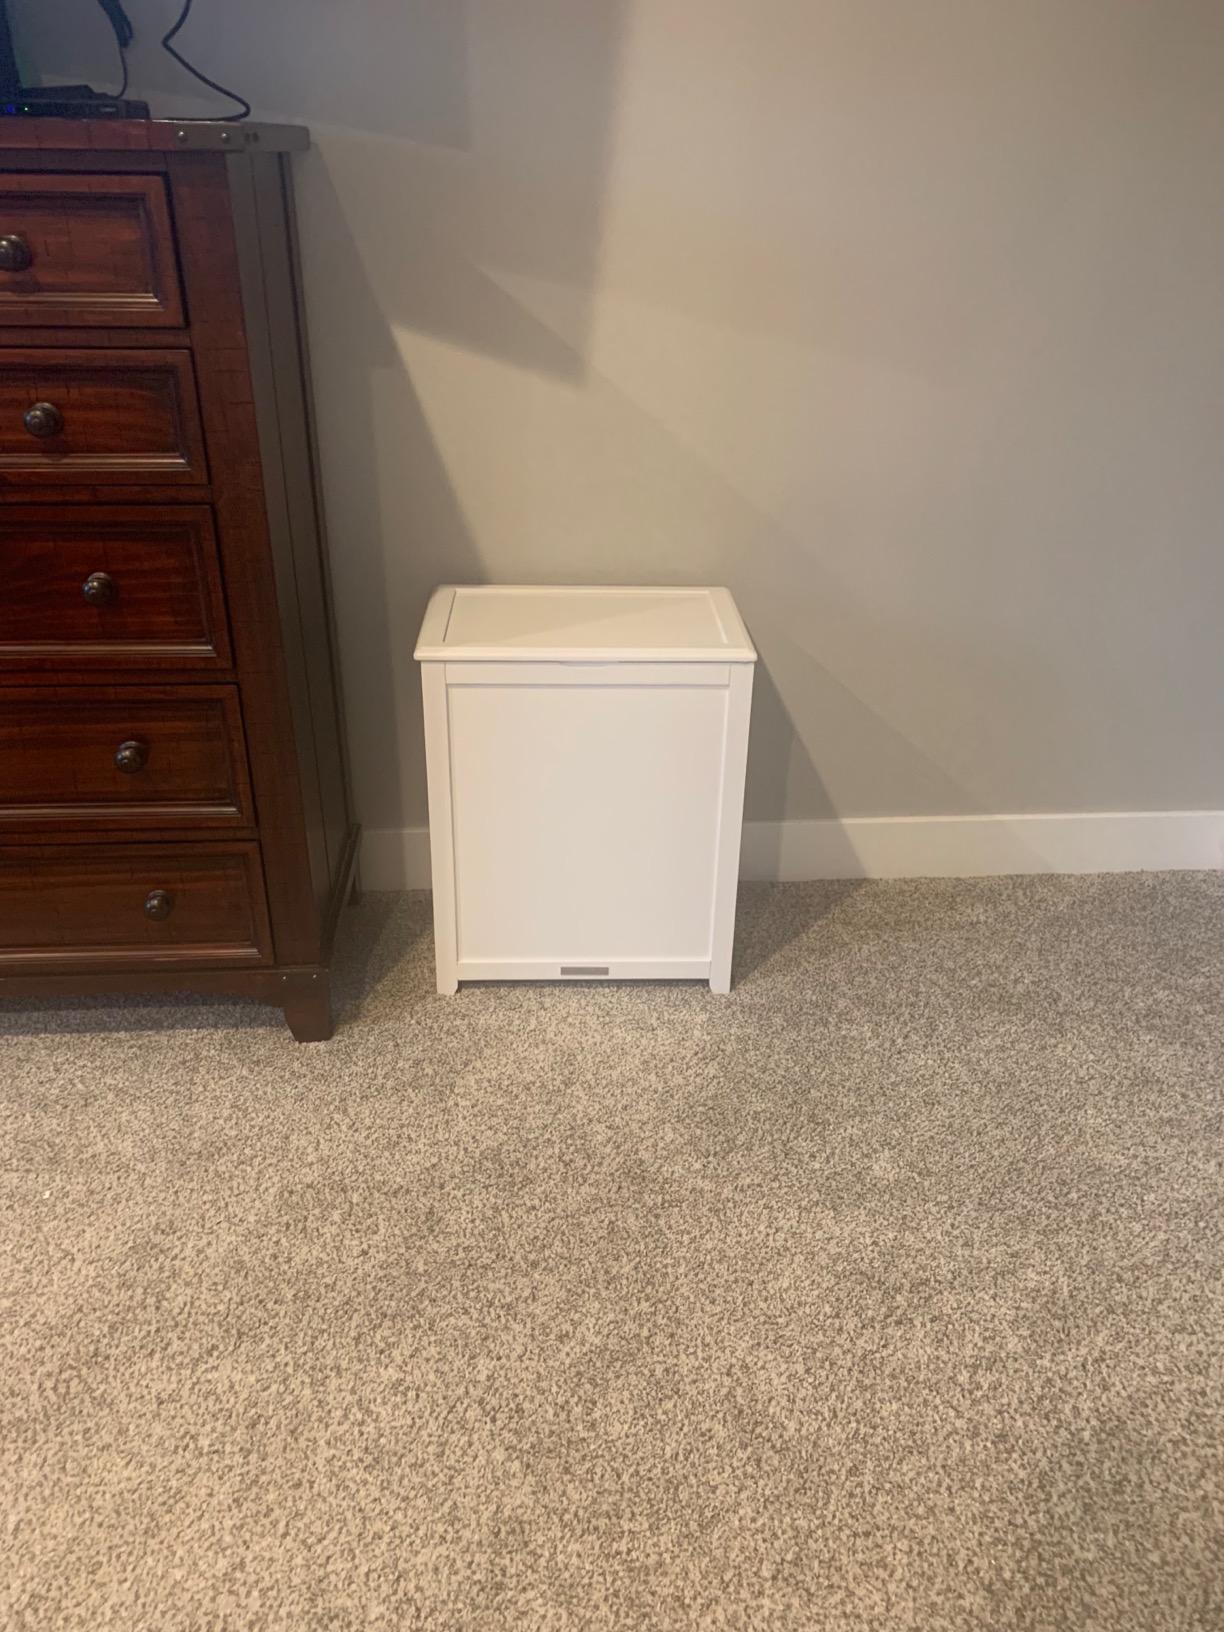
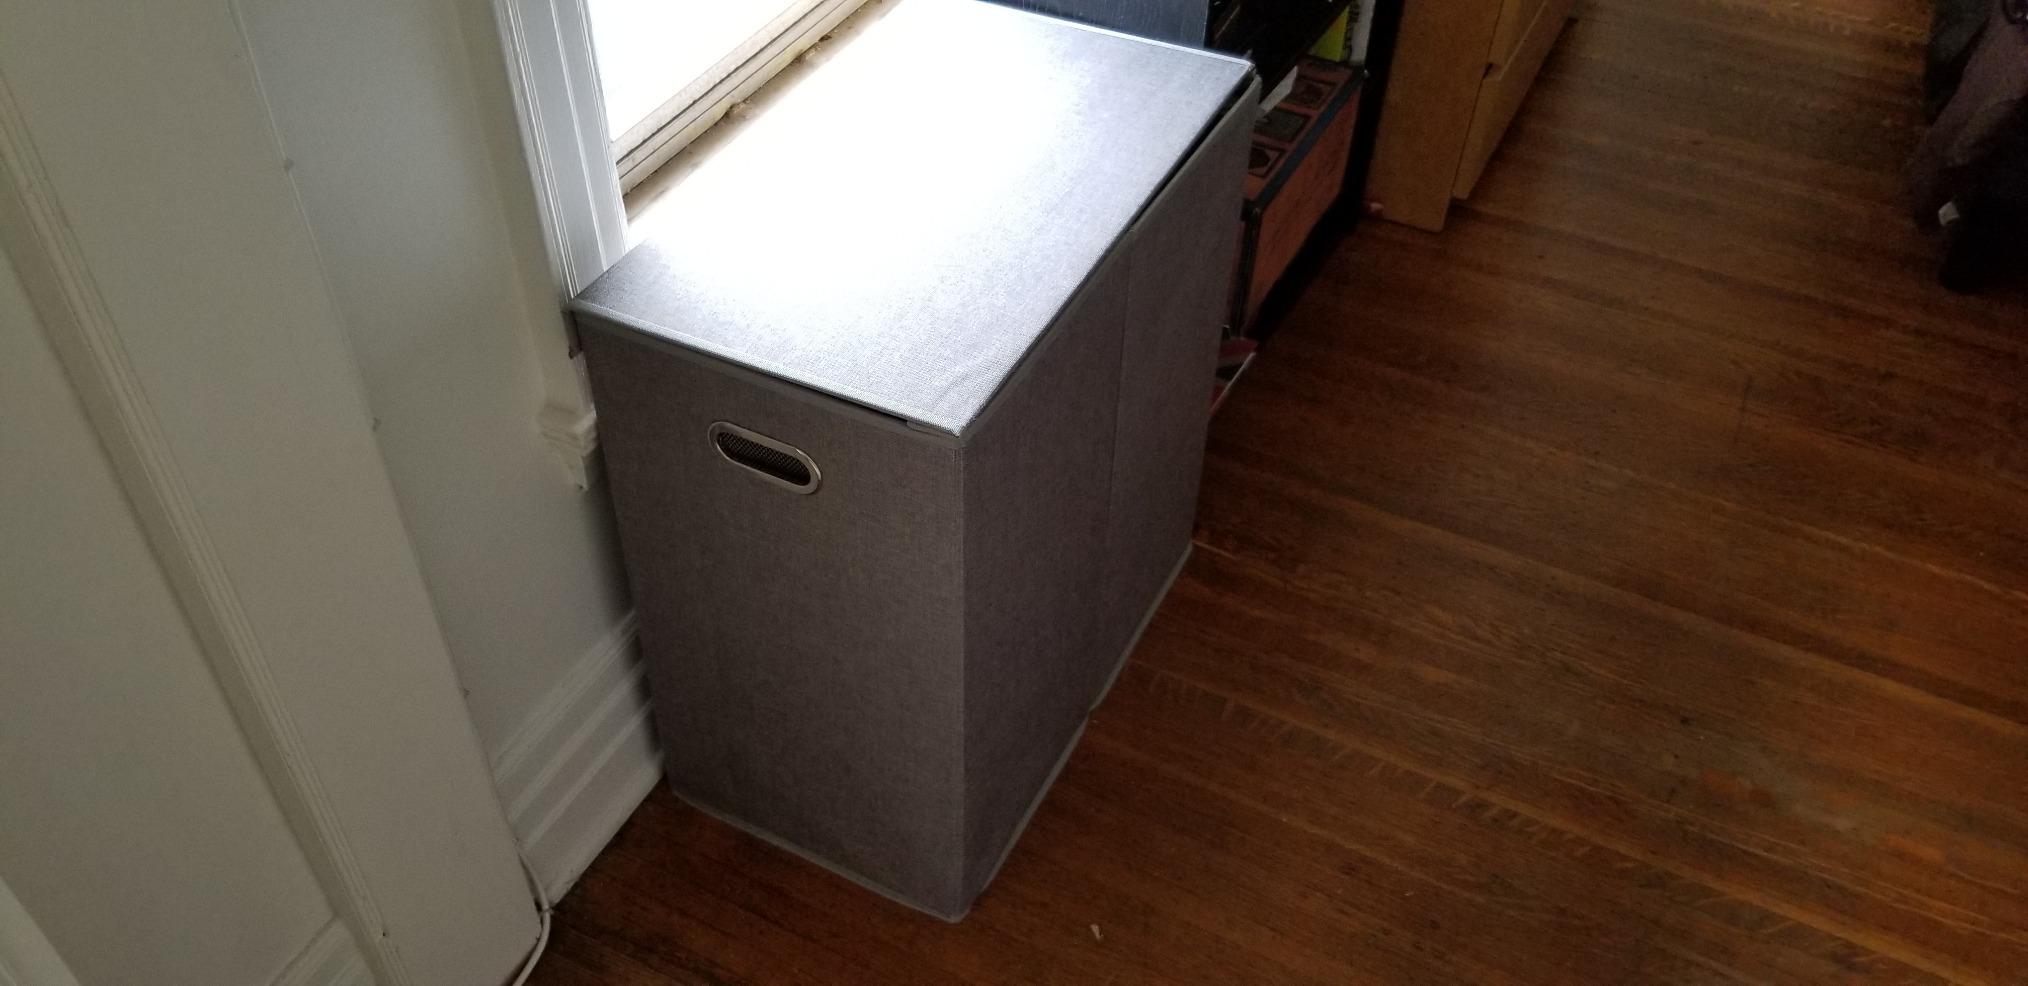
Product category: items_hamper
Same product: no